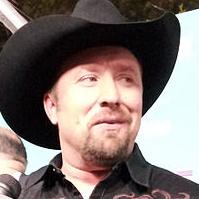
Age: 36